Gisenyi

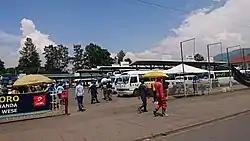
Taxi park at Gisenyi

The city features a resort on the shores of Lake Kivu, with several hotels and three sandy beaches. The area is also known for water sports. The northern shore of the lake on which Goma and Gisenyi lie is a flat plain featuring lava formations from the eruptions of nearby Mount Nyiragongo.